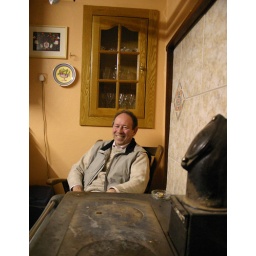
He always gets the best seat in the house